Dovrefjell

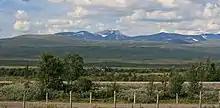
Fokstumyra and the Dovrefjell mountains

The main south-north highway (European route E6) and the Dovrebanen railway line both run through a mountain pass in the Dovrefjell range. The highway is a year-round highway but on rare occasions it is closed for short periods during heavy winter weather conditions. The mountain range runs through Oppdal Municipality in Trøndelag county, Folldal Municipality, Dovre Municipality, and Lesja Municipality in Innlandet county, and Sunndal Municipality in Møre og Romsdal county. The municipalities of Oppdal, Folldal, and Dovre, together, make up what is sometimes known as the Dovre Region.